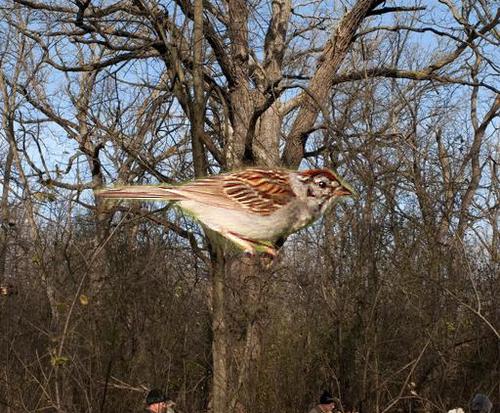
Bird species: Field_Sparrow
Bird type: landbird
Background: land